Kim Young-sam

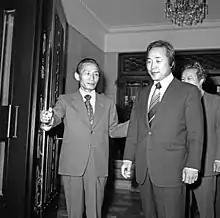
President Park Chung Hee and Kim Young-sam in May 1975

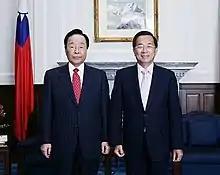
Kim (left) with President of Taiwan Chen Shui-bian (2008)

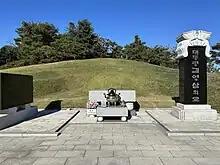
Kim's grave in the Seoul National Cemetery (2023)

As the candidate of the governing party, he defeated Kim Dae-jung and businessman Chung Ju-yung, the boss of the chaebol group Hyundai in the 1992 presidential election. He was the first civilian elected to a full term since 1960.